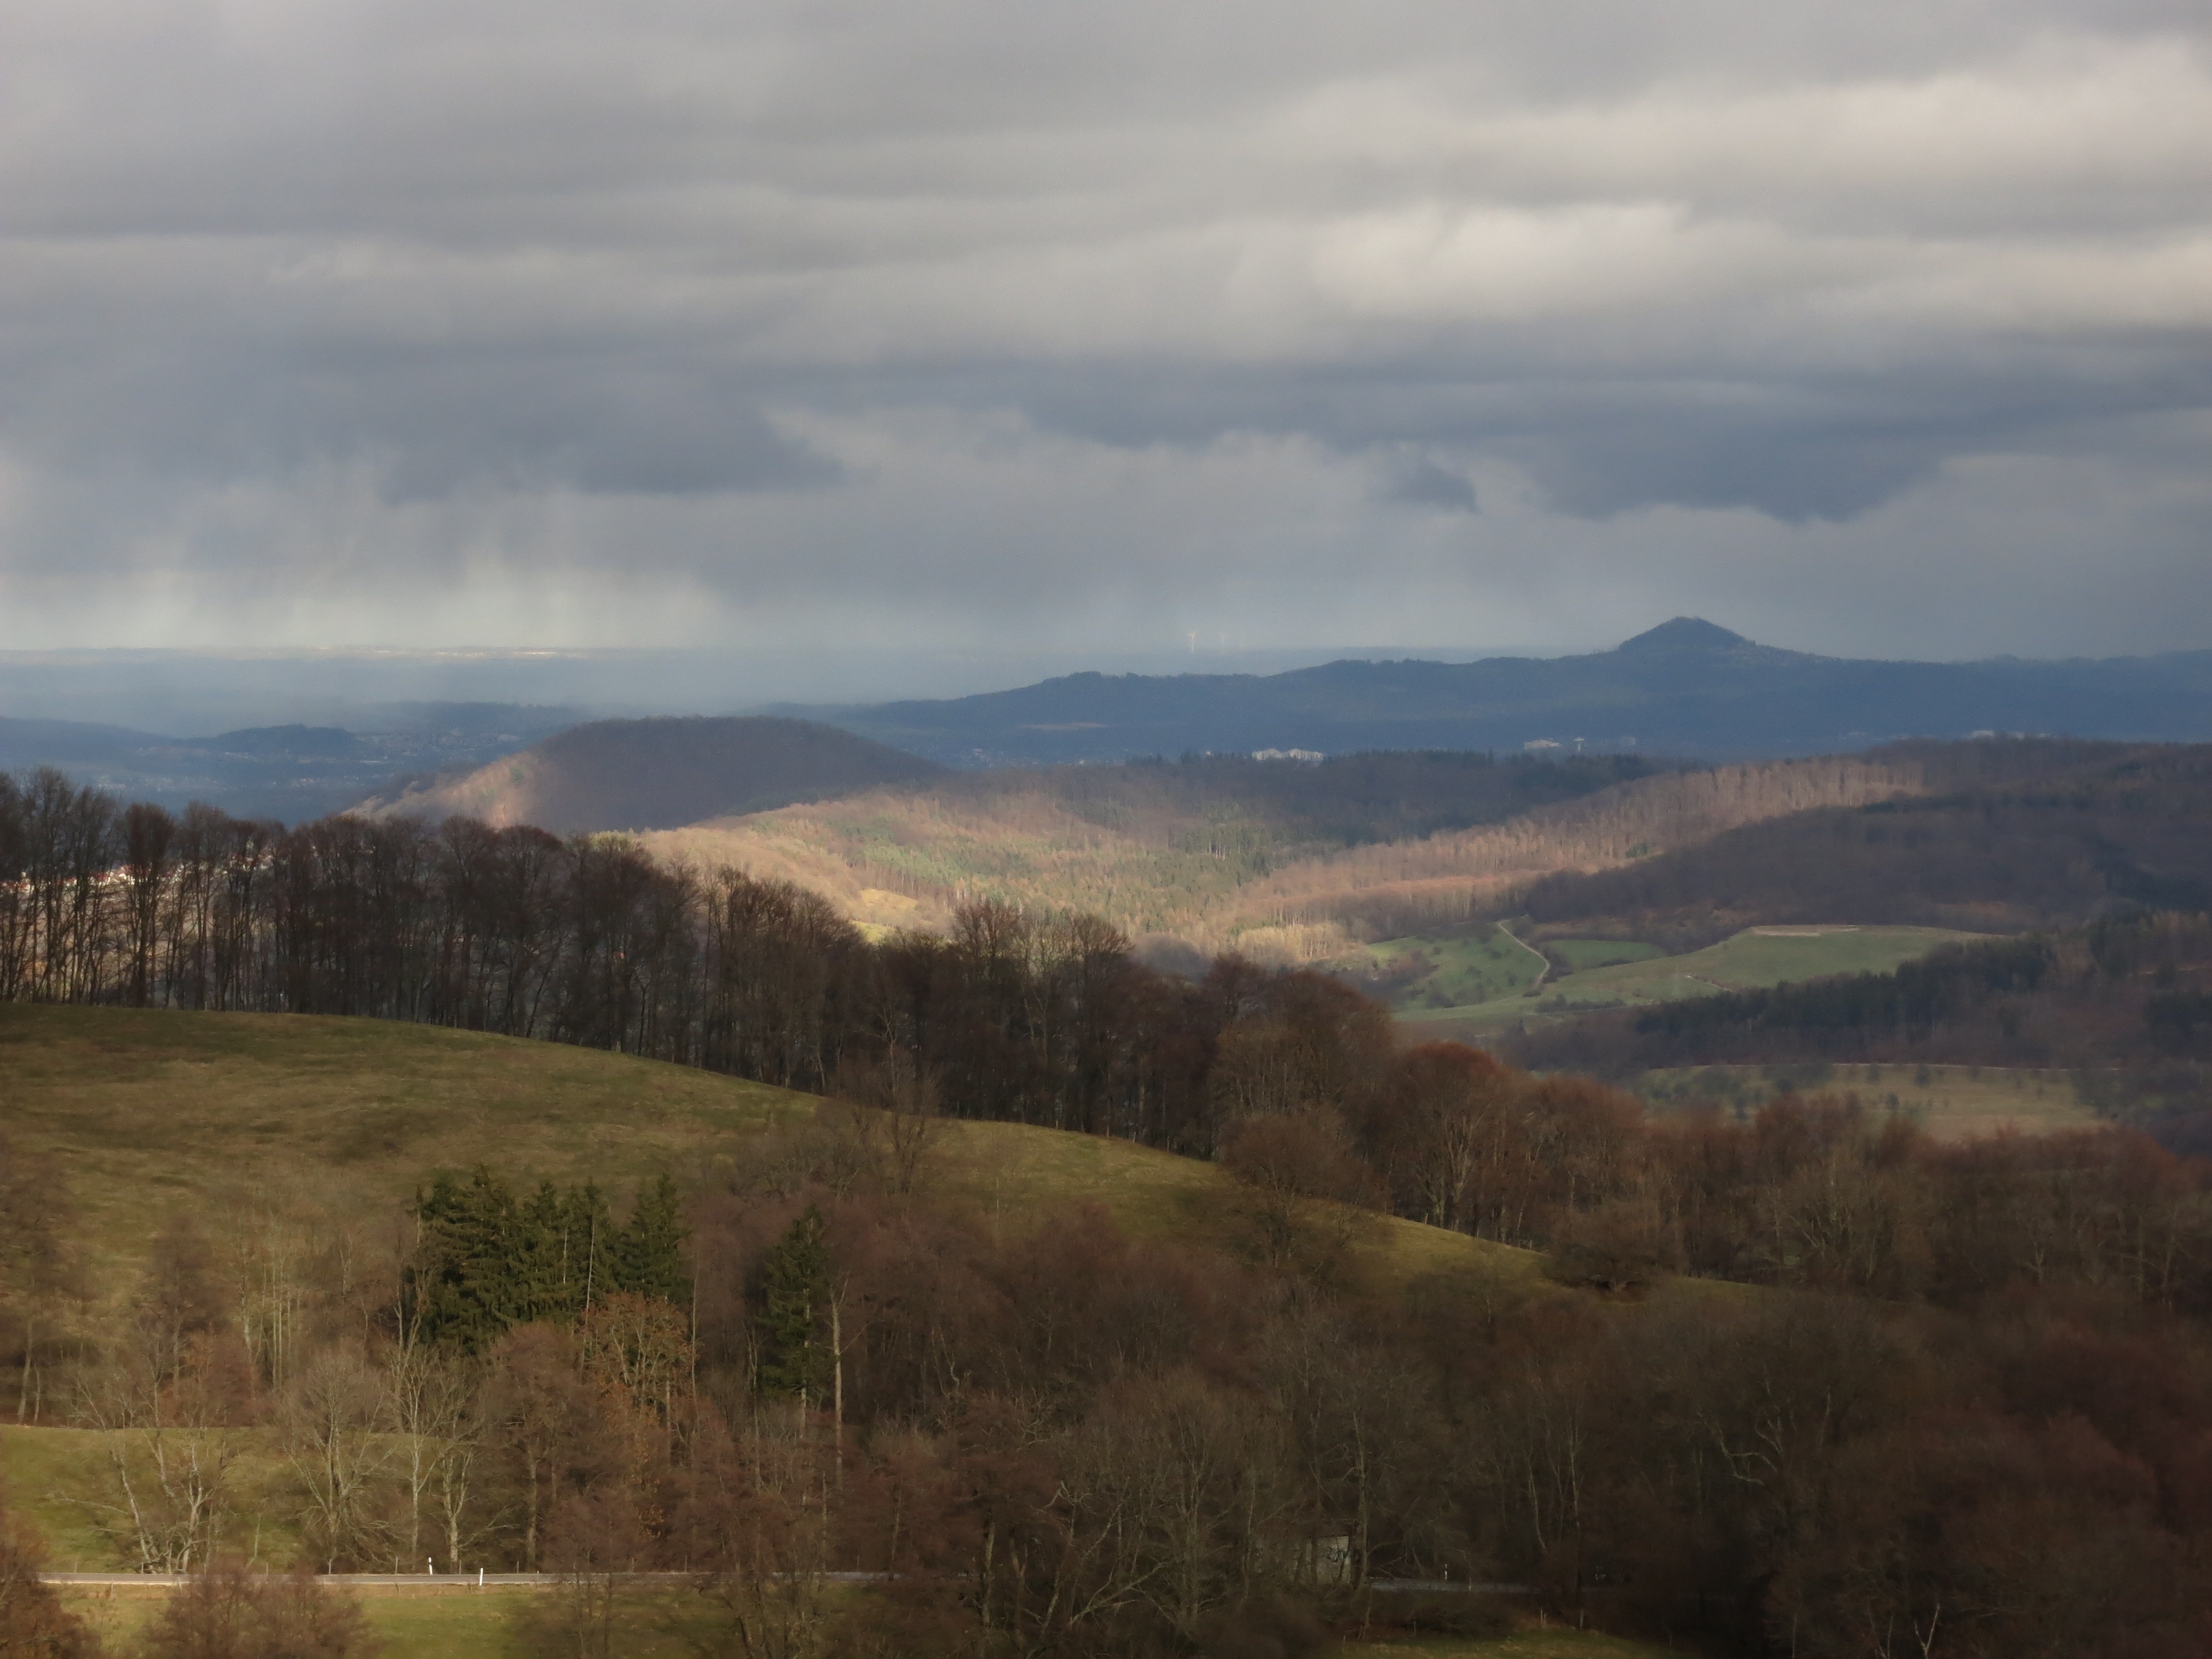
landscape, tree, nature, forest, wilderness, mountain, cloud, mist, morning, hill, lake, dawn, valley, mountain range, autumn, reservoir, highland, plateau, fell, habitat, mood, loch, rural area, landform, swabian alb, hohenstaufen, natural environment, geographical feature, atmospheric phenomenon, mountainous landforms